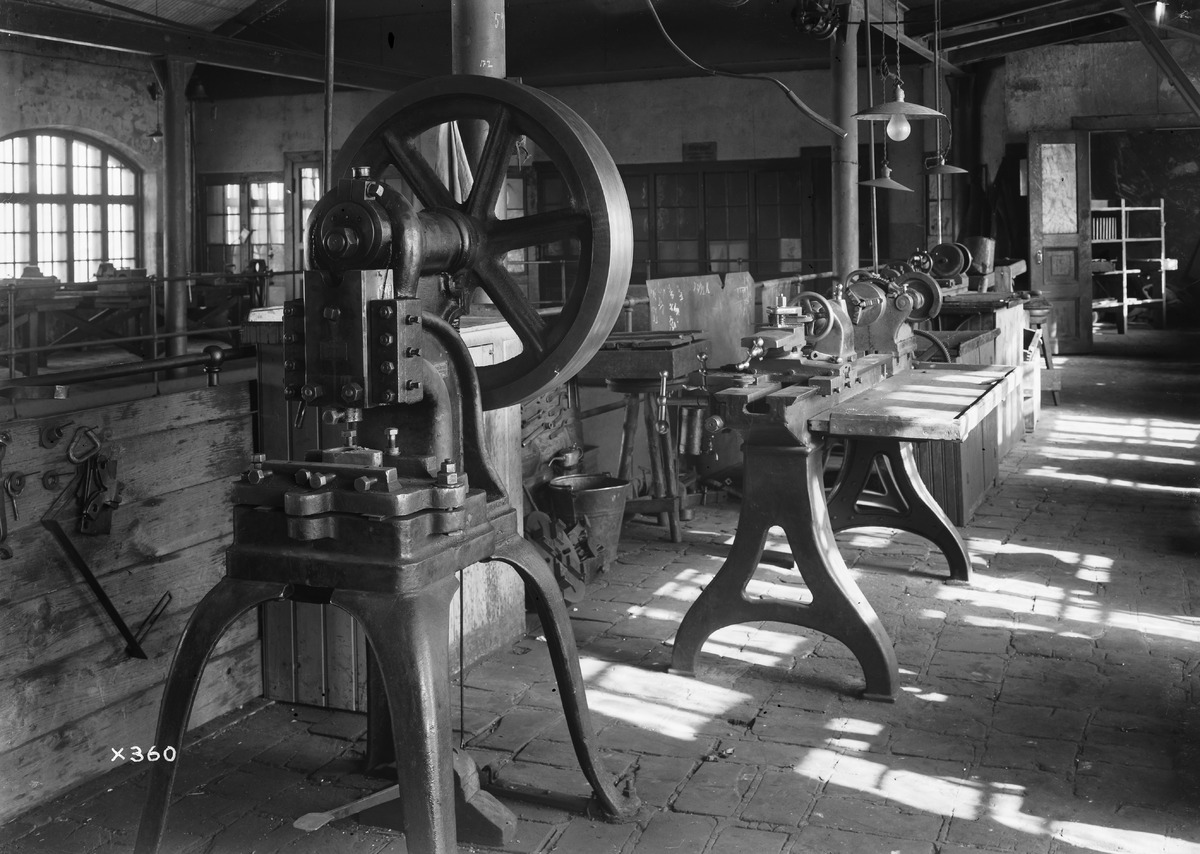
Veljekset Åström Oy:n konepaja
The workshop of Veljekset Åström Oy
sisällön kuvaus: Veljekset Åström Oy:n konepaja 24.2.1934. content description: The workshop of Veljekset Åström Oy on February 24, 1934.
Vuosi: 1934
Paikka: Suomi, Oulu, Suomi, Pohjois-Pohjanmaa, Oulu
Aiheet: Veljekset Åström Oy; sisäkuva; koneet; konepajat; laitteet; nahkateollisuus; tehtaat; machines; workshops; equipment; leather industry; factory